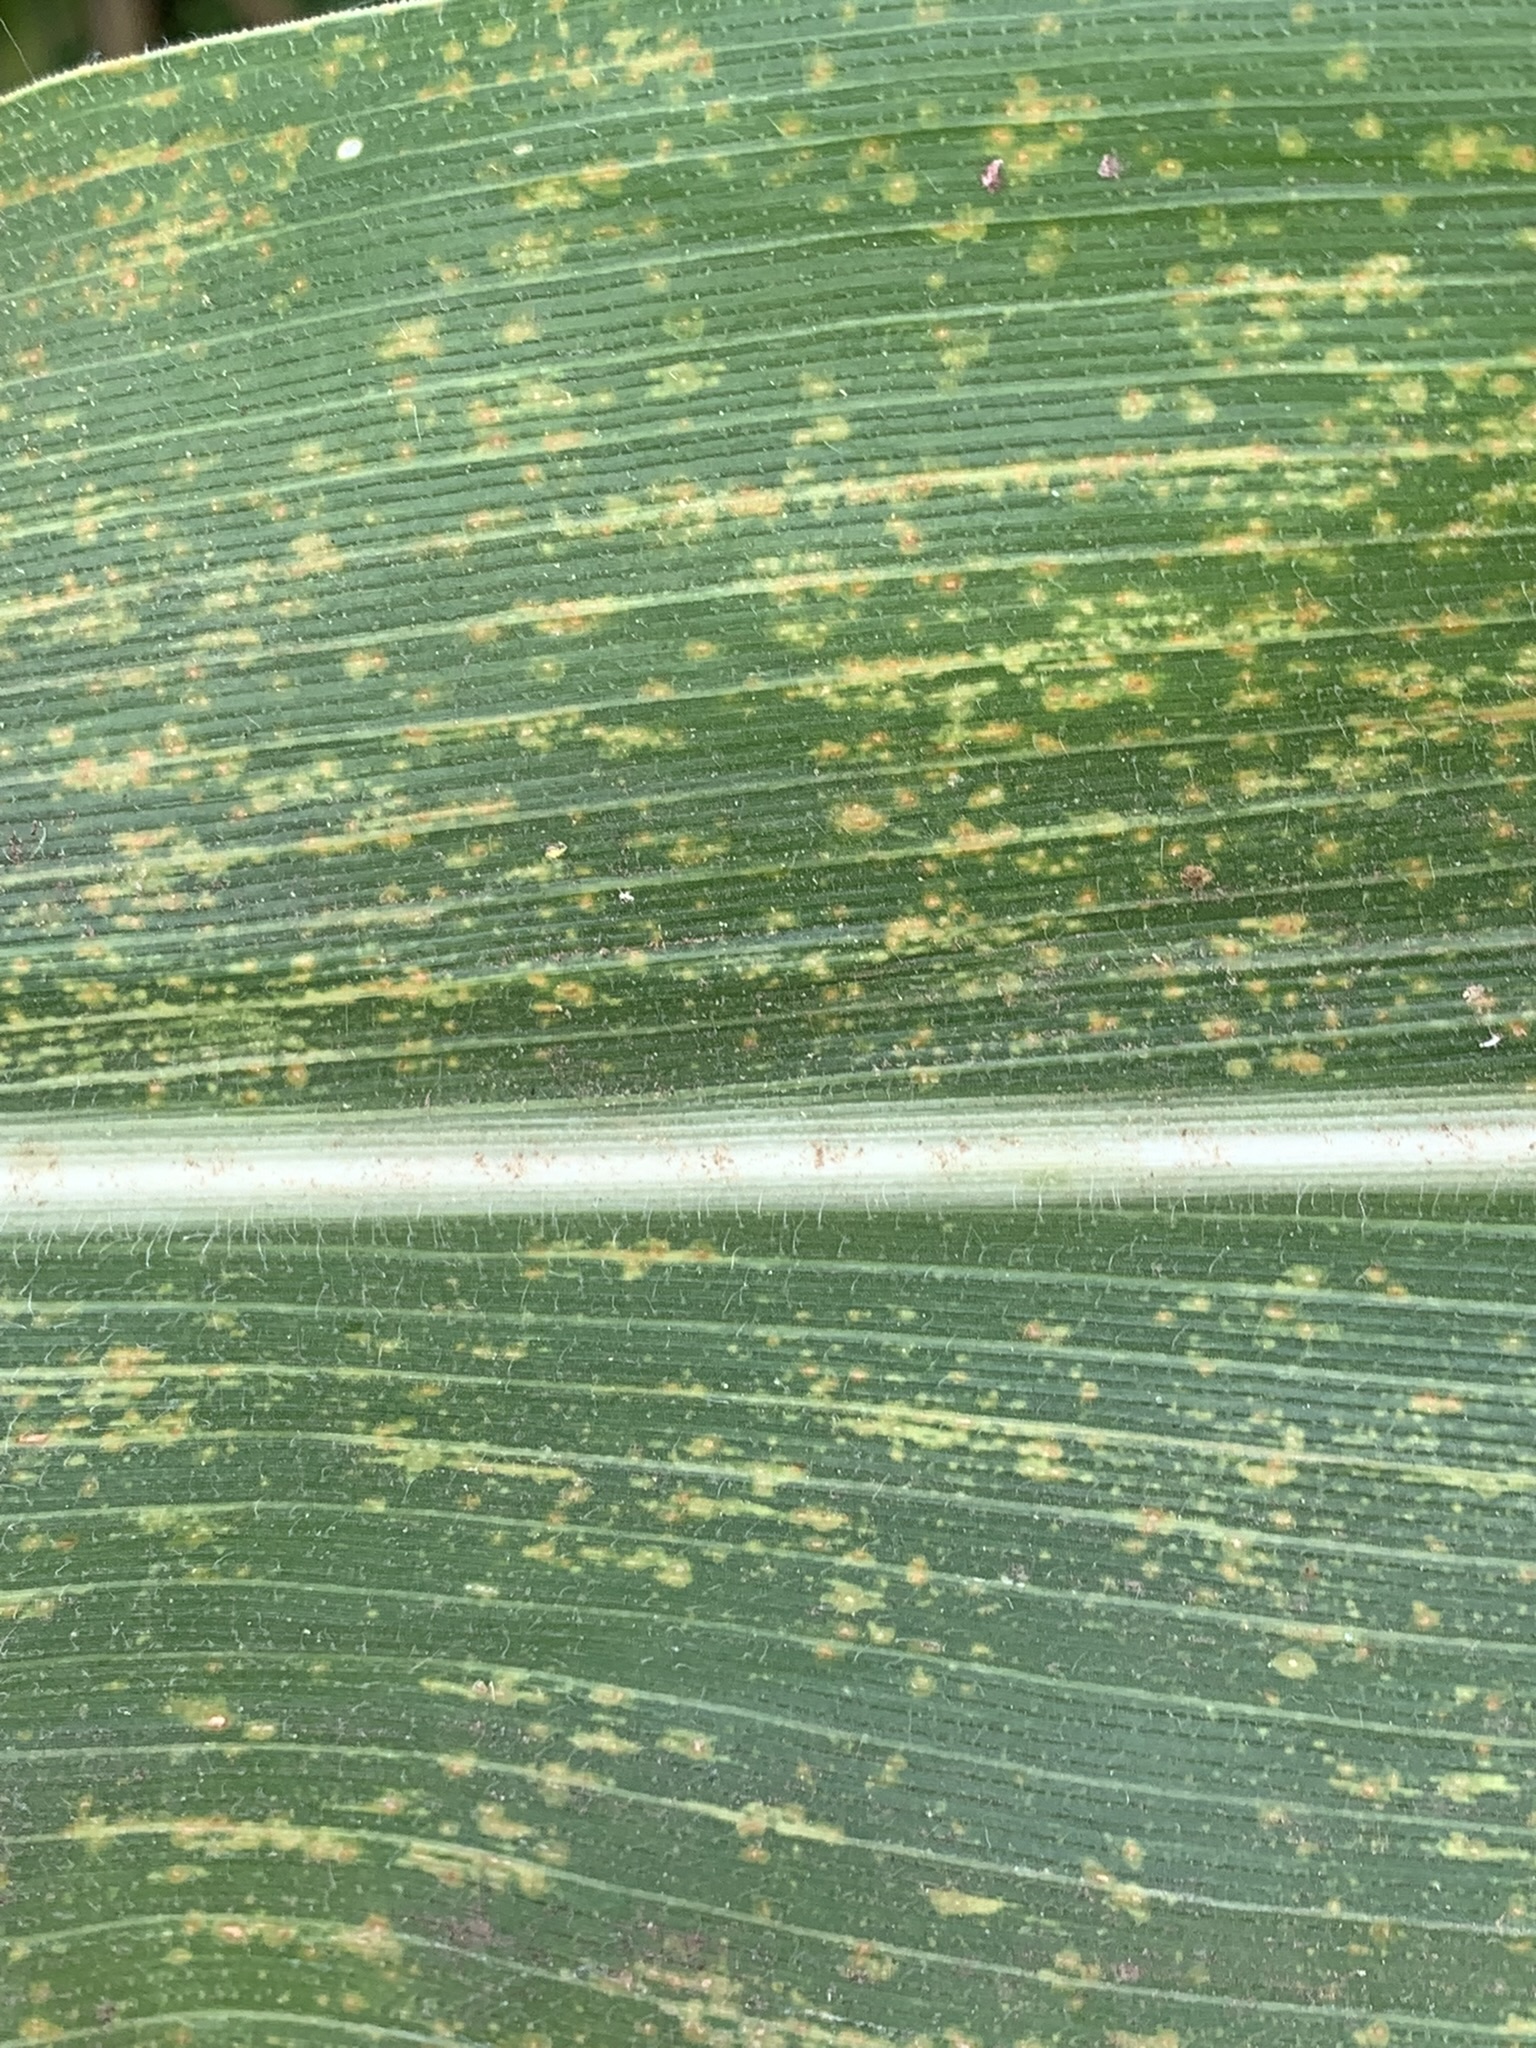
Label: MLN